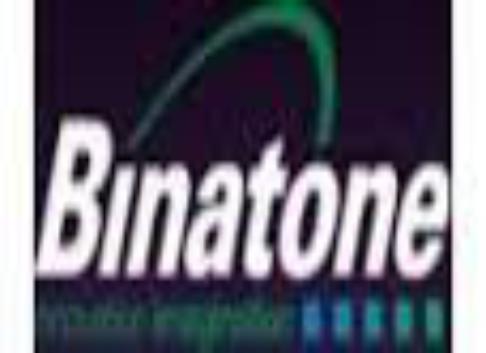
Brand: Binatone
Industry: Necessities